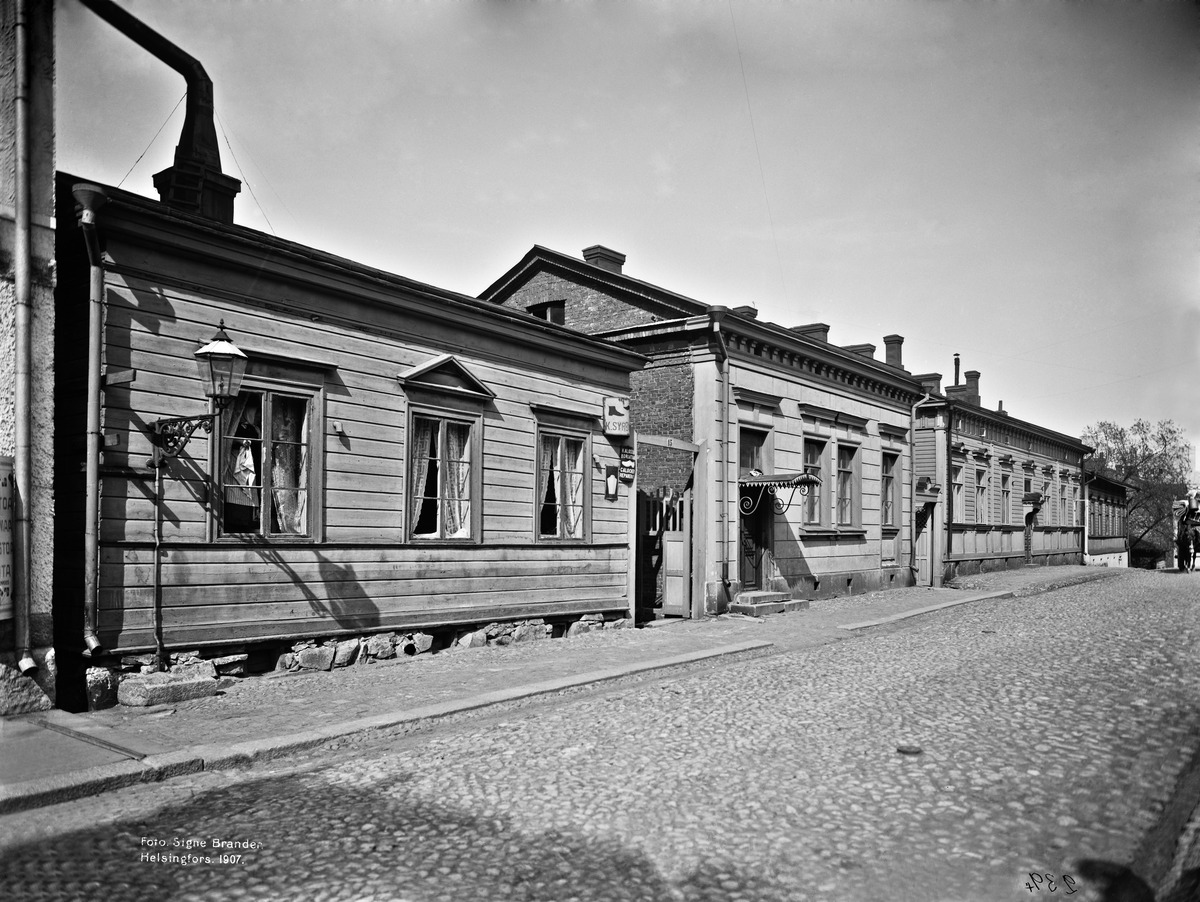
Kristianinkatu 15, 13, 11
sisällön kuvaus: Kristianinkatu 15, 13, 11. mustavalkoinen
Kuvaaja: Brander, Signe, valokuvaaja
Ajankohta: kuvausaika 1907
Paikka: Suomi, Uusimaa, Helsinki, Kruununhaka Helsinki, Kristianinkatu 15, 13-11
Aiheet: puurakennukset, käsityöläiset, suutarit